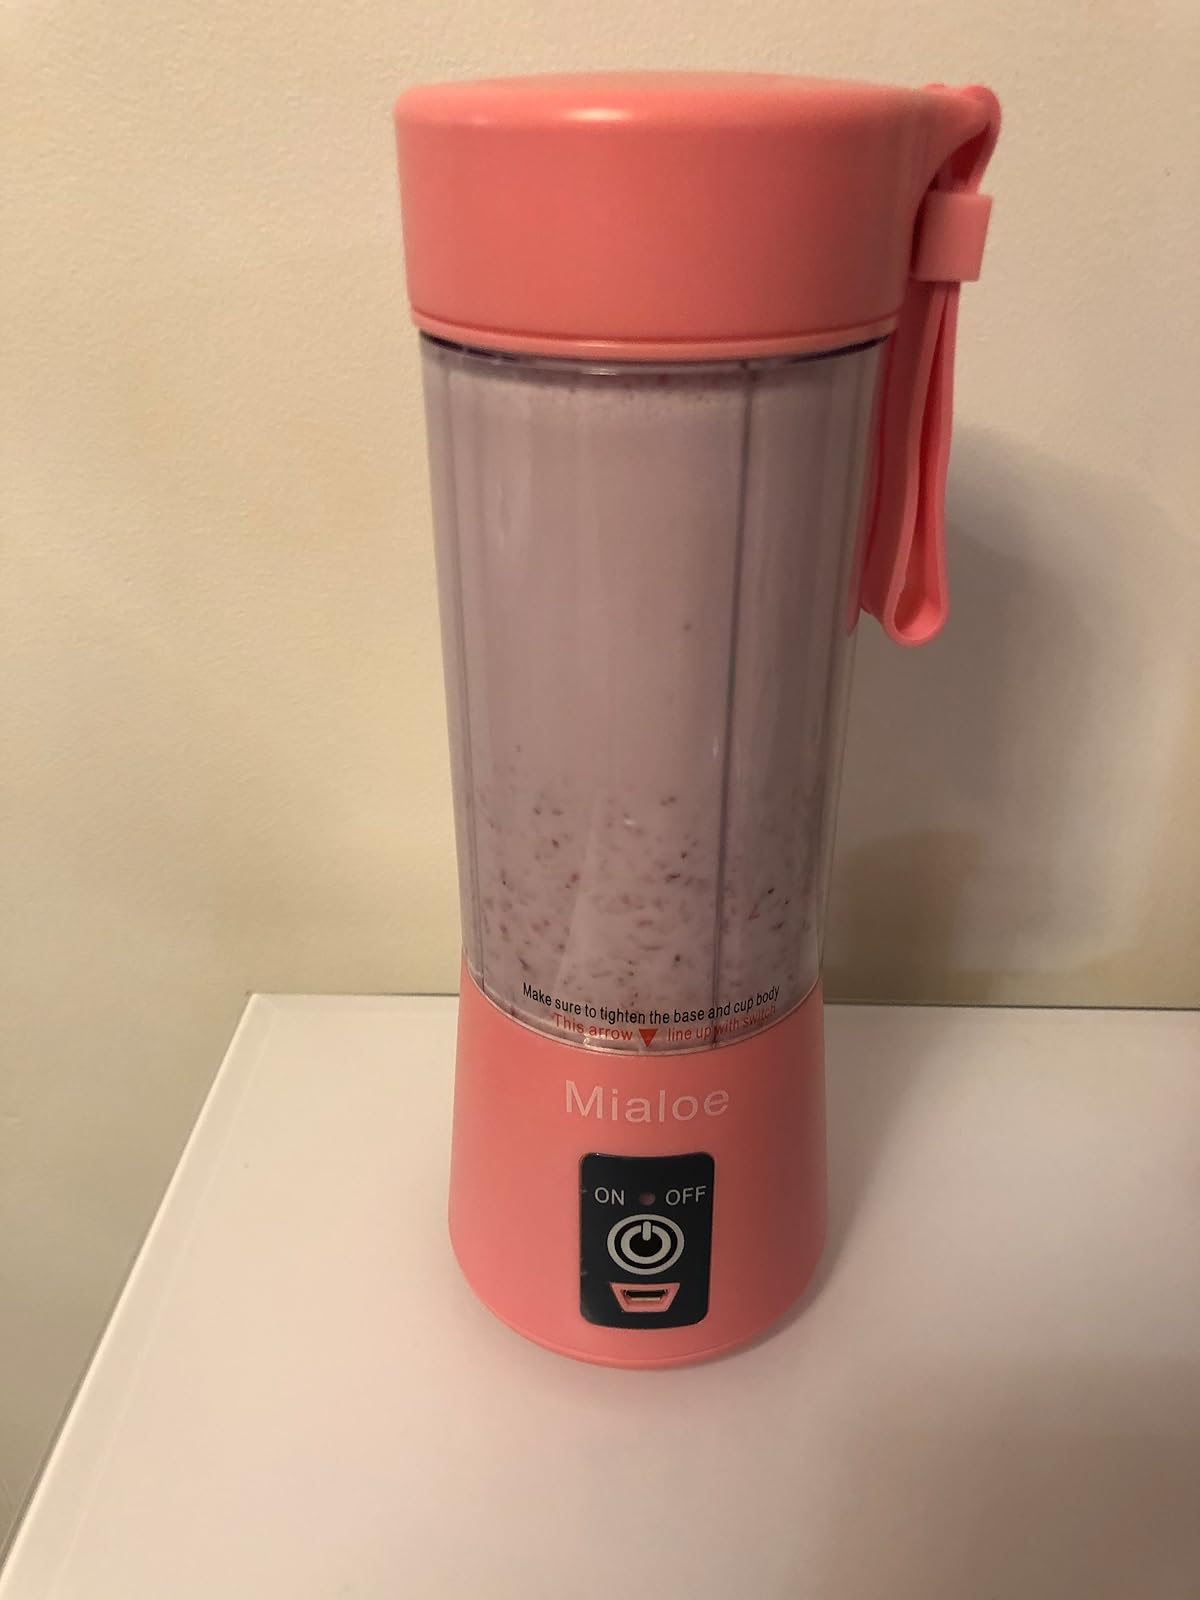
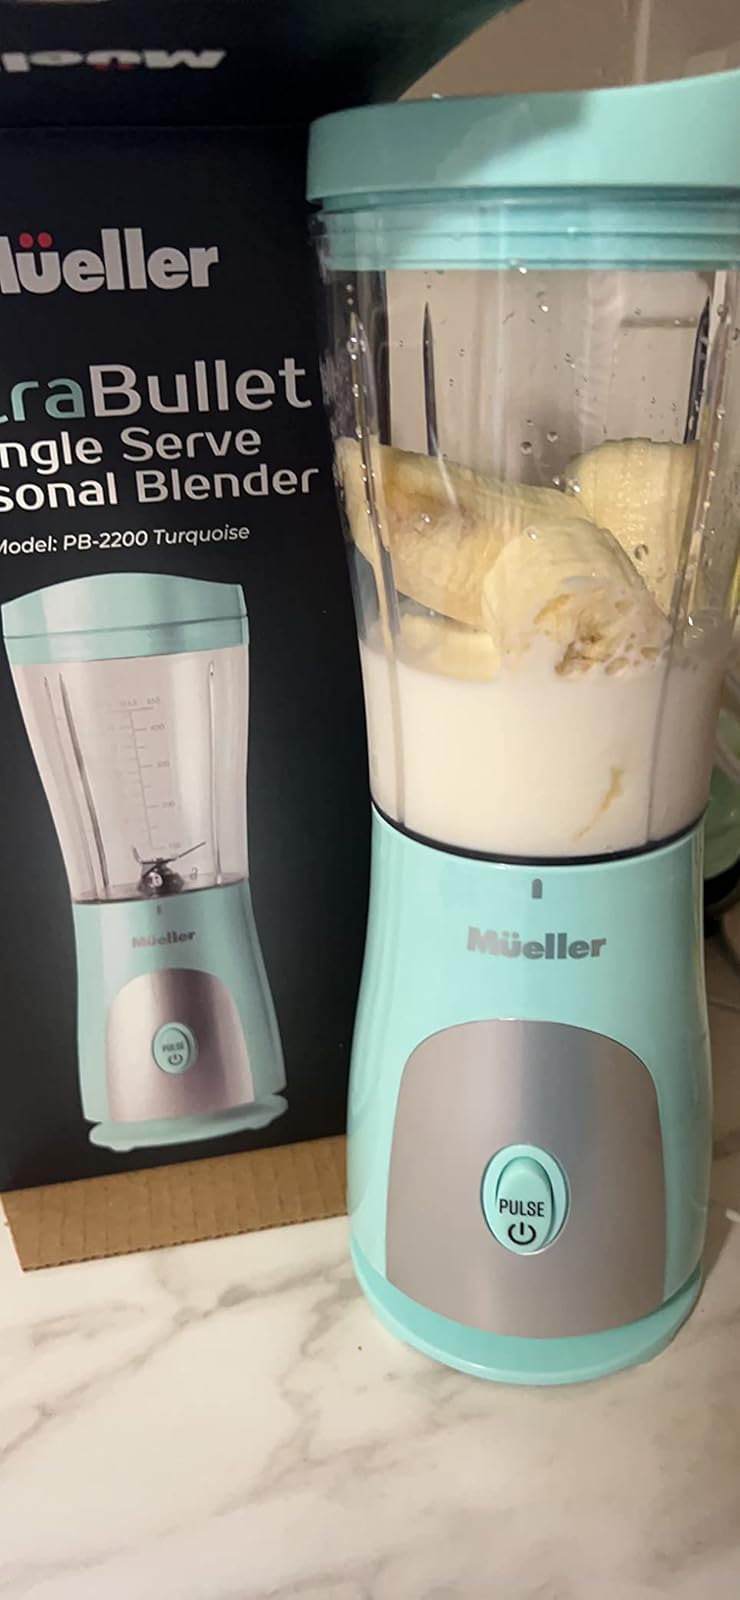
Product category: items_blender
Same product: no